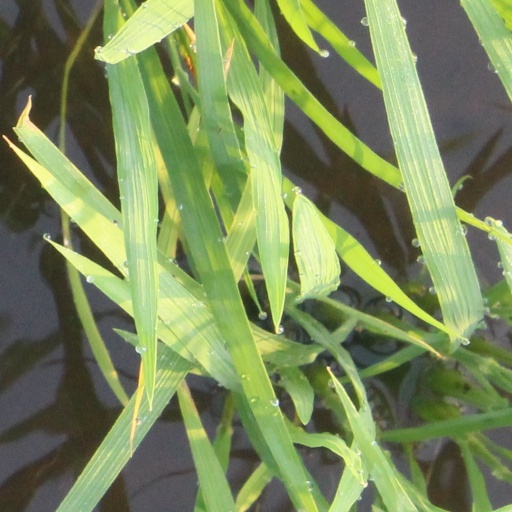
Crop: rice